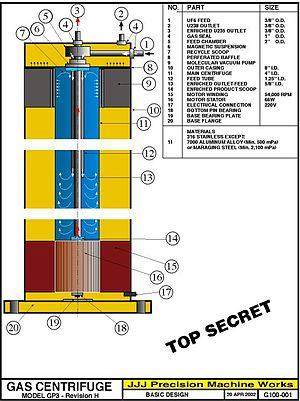
La centrifugation gazeuse ou ultracentrifugation gazeuse est un procédé de séparation isotopique où la matière à enrichir se trouve à l'état gazeux. Le procédé utilise la force centrifuge sur les molécules chimiquement identiques mais de masses différentes, pour créer un gradient radial de teneur isotopique.